Greenland Dock

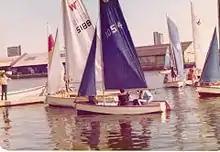
The ILEA water sports centre, 1980

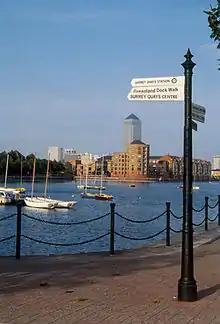
Greenland Dock, Surrey Quays, circa 1995

The Surrey Docks remained derelict for over a decade, with much of the warehousing demolished and over 90% of the docks filled in. Greenland Dock, which now belonged to the local authority, escaped this fate and in 1981 was handed over to the London Docklands Development Corporation. During this period the Inner London Education Authority ran a Surrey Docks Watersports Centre on the dock from a series of portable cabins at the Redriff Road end of the dock. It was at this centre many young people who would not have been exposed to sailing or canoeing were trained.